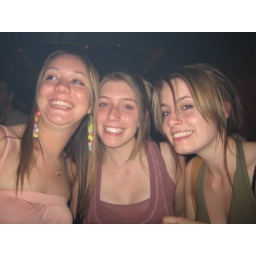
the english girls at a bar in chueca for carmen's 40th birthday bash